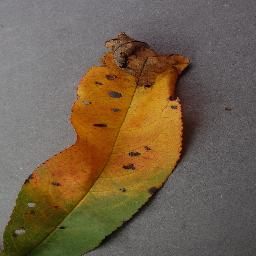
Label: Peach___Bacterial_spot